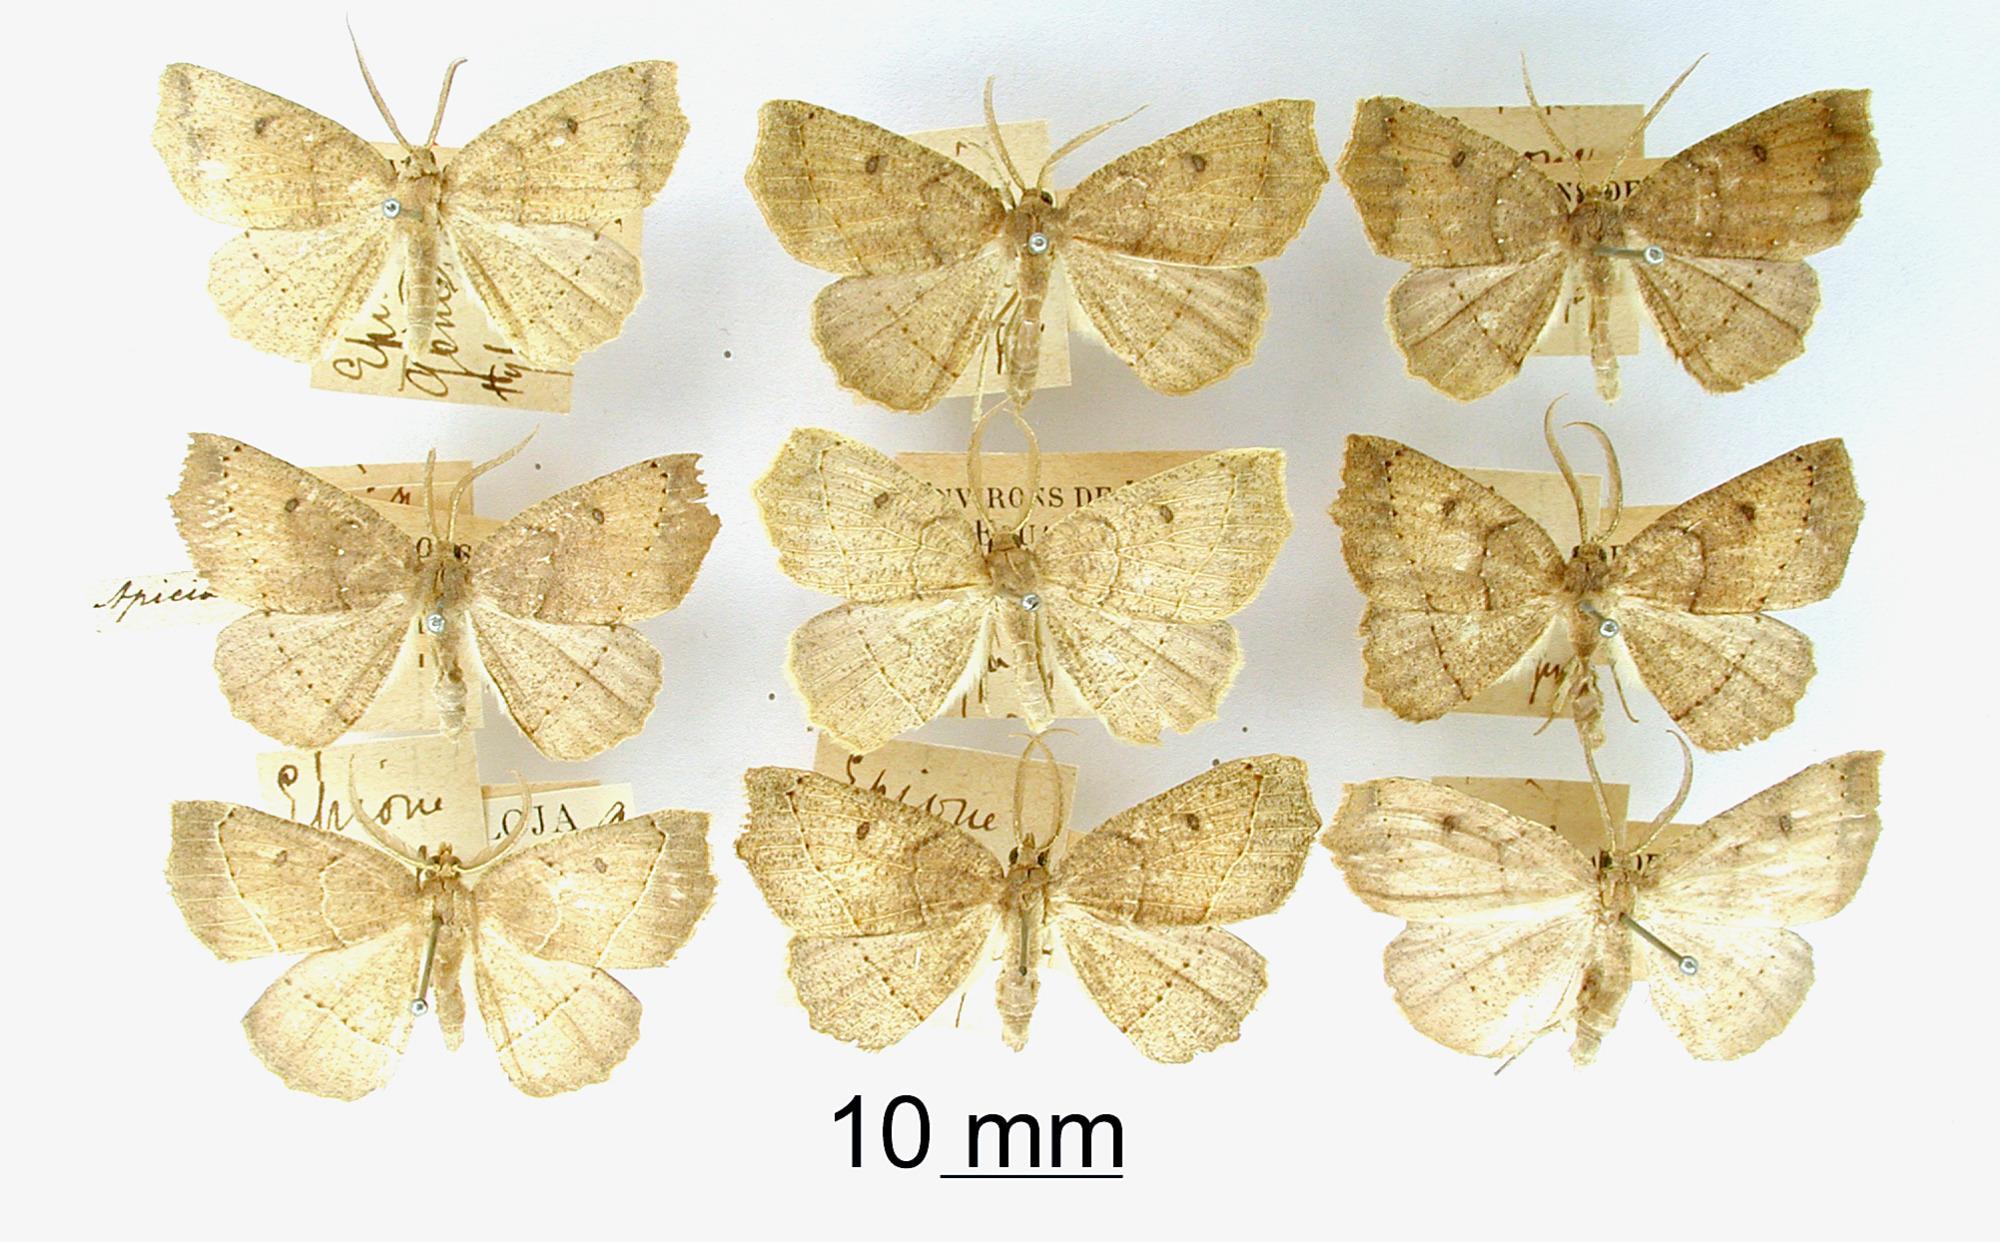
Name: Epione gemela
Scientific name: Epione gemela Dognin, 1894
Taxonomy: Animalia, Arthropoda, Insecta, Lepidoptera, Geometridae, Ennominae
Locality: Environs de Loja, Ecuador, Ecuador